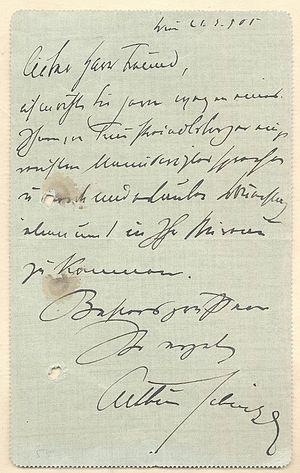
Arthur Schnitzler, né le 15 mai 1862 à Vienne, où il meurt le 21 octobre 1931, est un écrivain et médecin autrichien.